2014 UEFA European Under-17 Championship

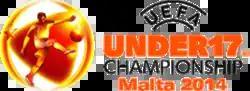
The official logo of the tournament

The 2014 UEFA European Under-17 Championship was the 13th edition of the UEFA European Under-17 Championship, an annual football competition between men's under-17 national teams organised by UEFA. The final tournament was hosted for the first time in Malta, from 9 to 21 May 2014, after their bid was selected by the UEFA Executive Committee on 20 March 2012 in Istanbul, Turkey.